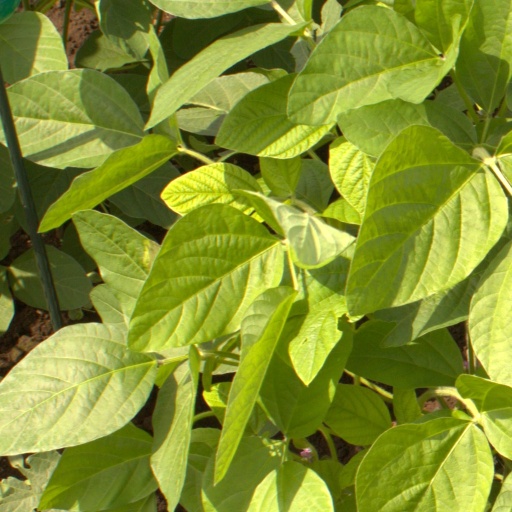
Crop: soybean